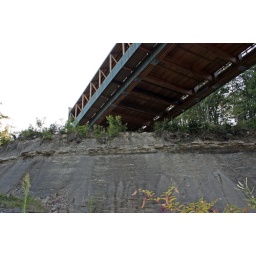
One end of the longest covered bridge in the US rests on this hill